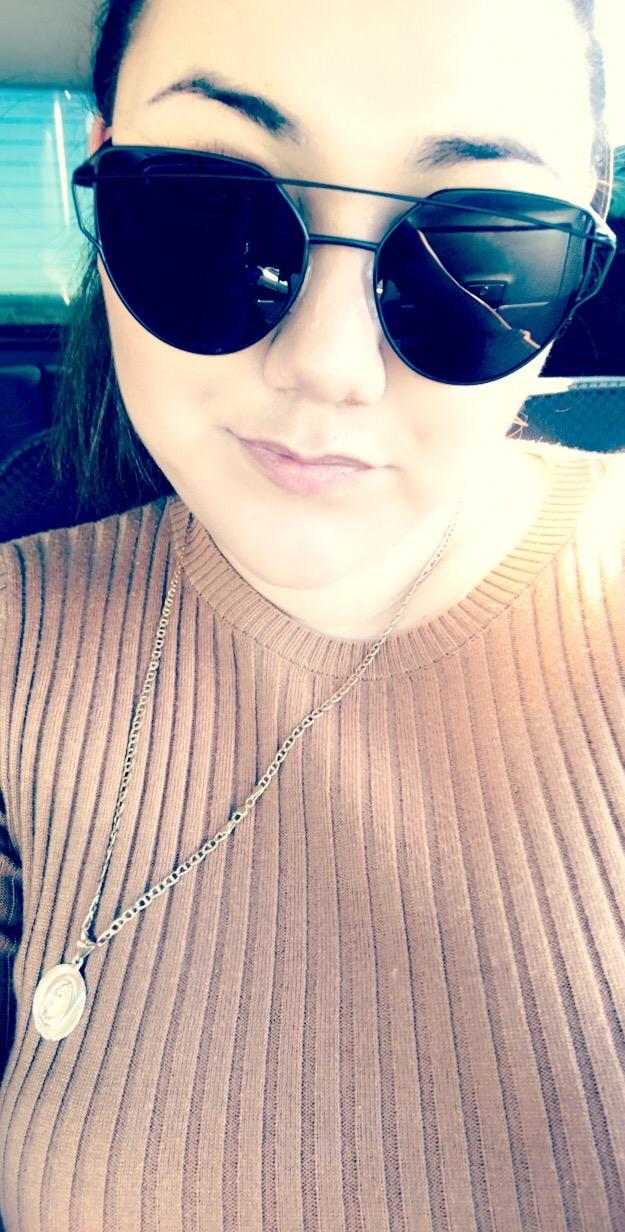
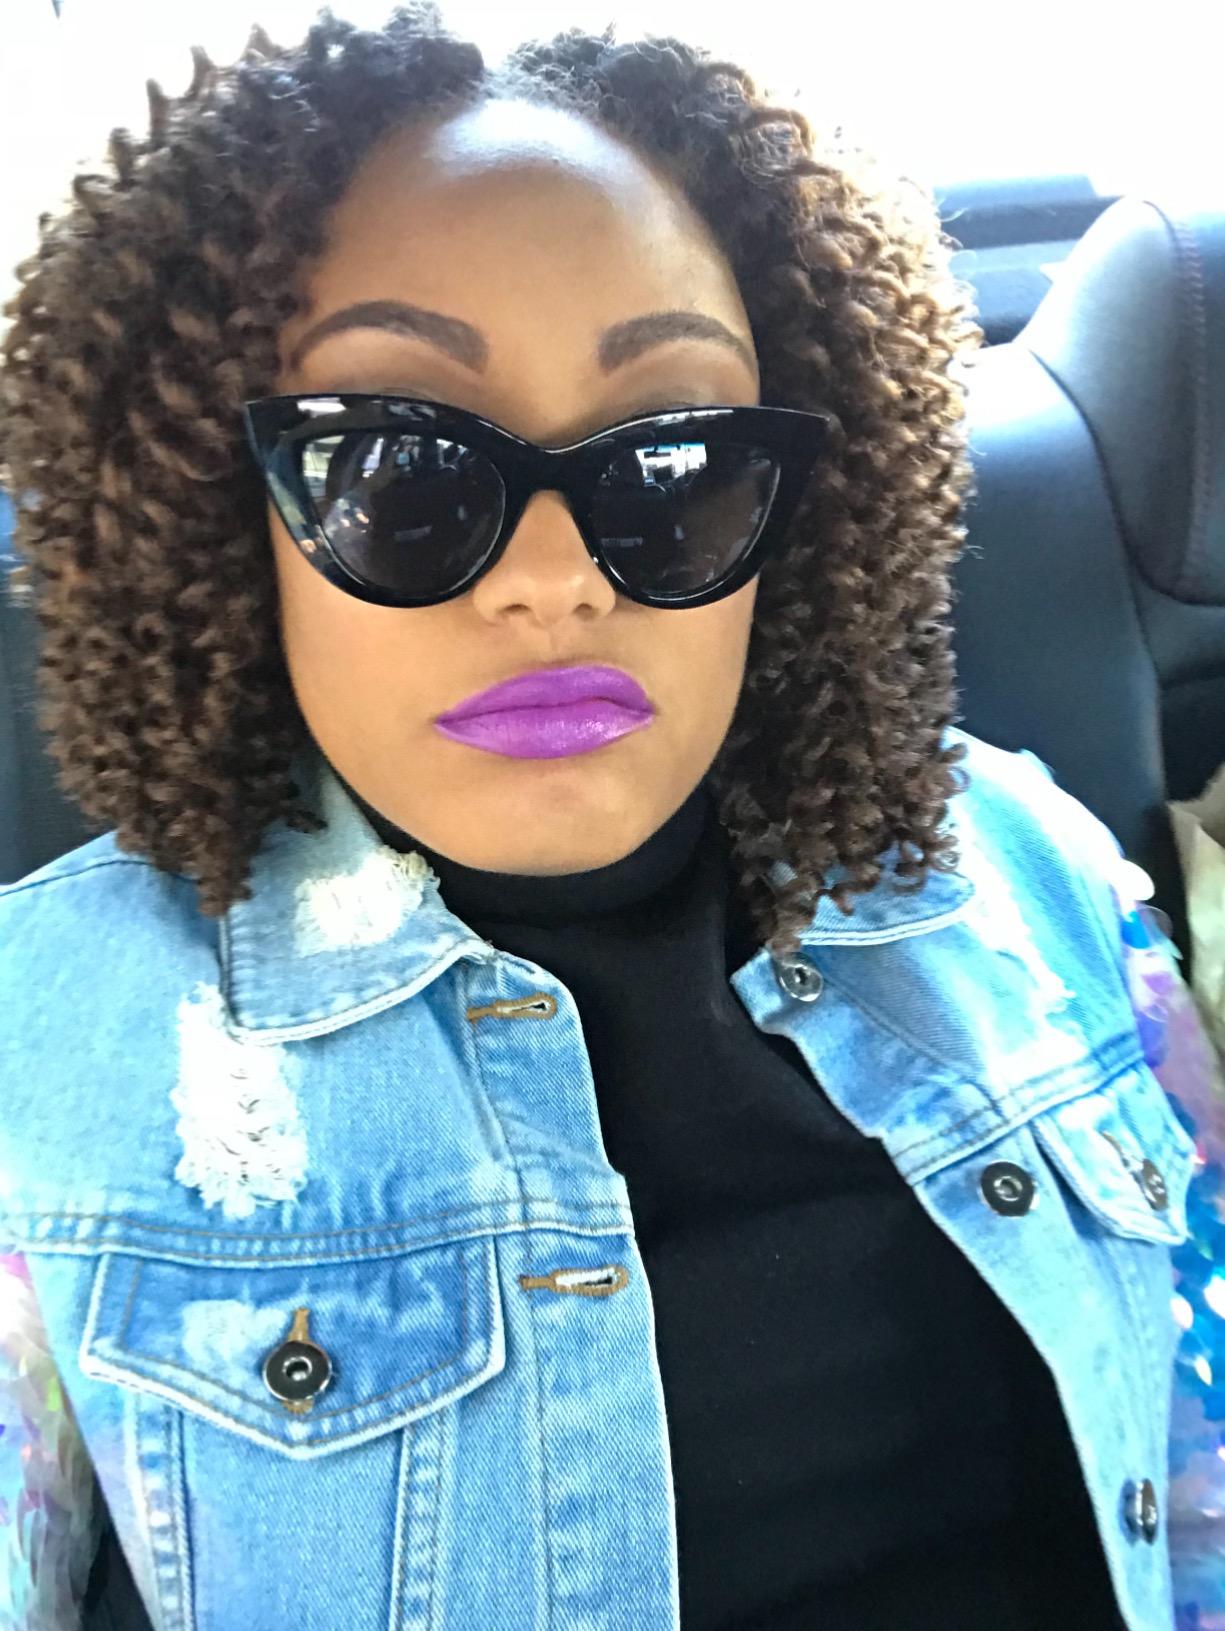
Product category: accessories_sunglasses
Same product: no